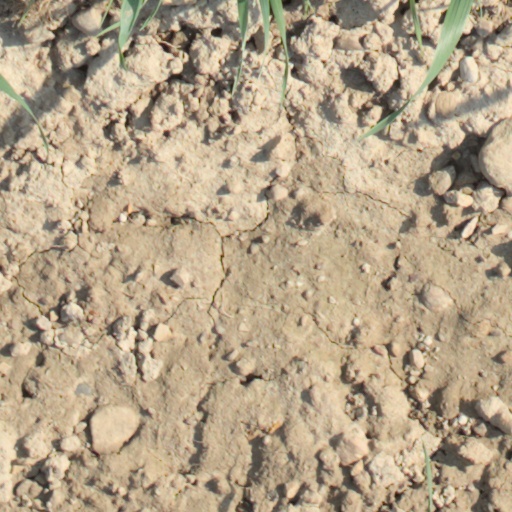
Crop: wheat